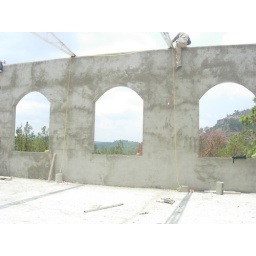
The center window in this shot will have stained glass but the rest will be clear because of the beautiful view.